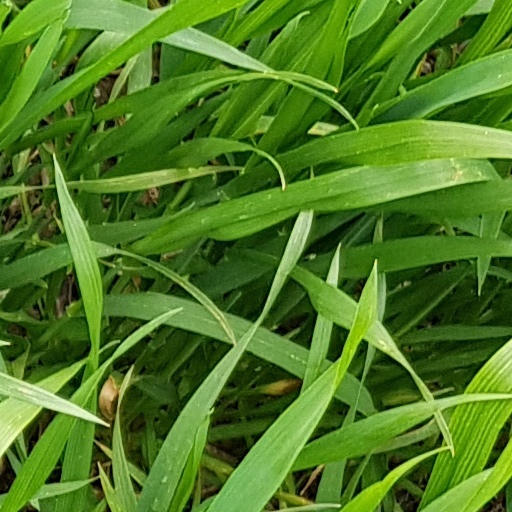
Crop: wheat